Red Sucker Lake Airport

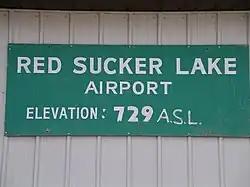
Old elevation sign

Red Sucker Lake Airport is located adjacent to Red Sucker Lake, Manitoba, Canada.